Lithuania

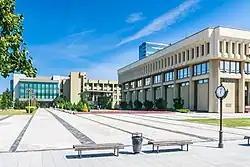
Seimas — Parliament of Lithuania

Lithuania is located in the Baltic region of Europe and covers an area of . It lies between latitudes 53° and 57° N, and mostly between longitudes 21° and 27° E (part of the Curonian Spit lies west of 21°). It has around of sandy coastline, with around facing the open Baltic Sea. The rest of the coast is sheltered by the Curonian sand peninsula. The warm-water port at Klaipėda lies at the narrow mouth of the Curonian Lagoon (Lithuanian: "Kuršių marios"), a shallow lagoon extending south to Kaliningrad. The country's main and largest river, the Nemunas River, and some of its tributaries carry international shipping.